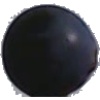
Label: Grape Blue 1